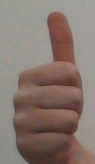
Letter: aleff